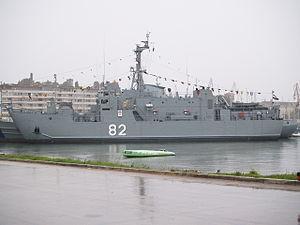
La Marine de guerre croate est un des grands corps des Forces armées de la République de la Croatie.